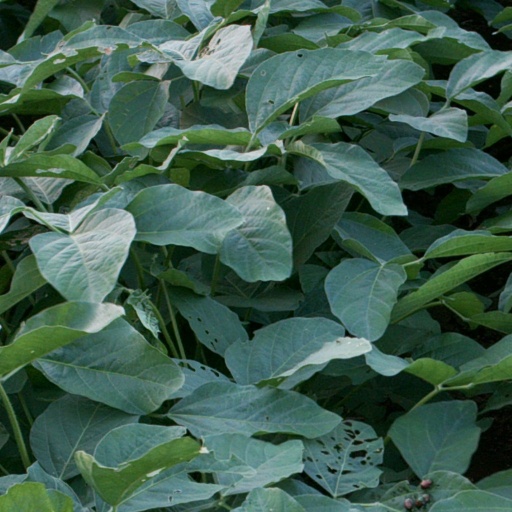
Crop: soybean